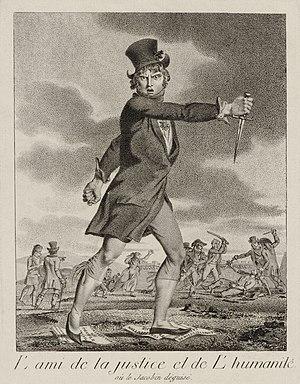
Terreur blanche en France en 1795.
La Convention thermidorienne ou Réaction thermidorienne est le nom donné à la troisième période de l’histoire de la Convention nationale allant du 27 juillet 1794 au 26 octobre 1795 et a débouché sur le Directoire.
L'expression de terreur blanche, employée depuis la fin du XXᵉ siècle pour faire un parallèle avec la Terreur de la Convention montagnarde, désigne les périodes de répression exercées généralement par des royalistes, dont la couleur emblématique est le blanc, contre leurs opposants.